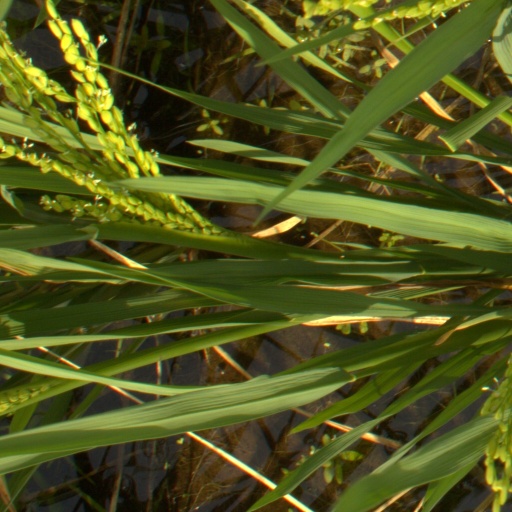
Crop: rice